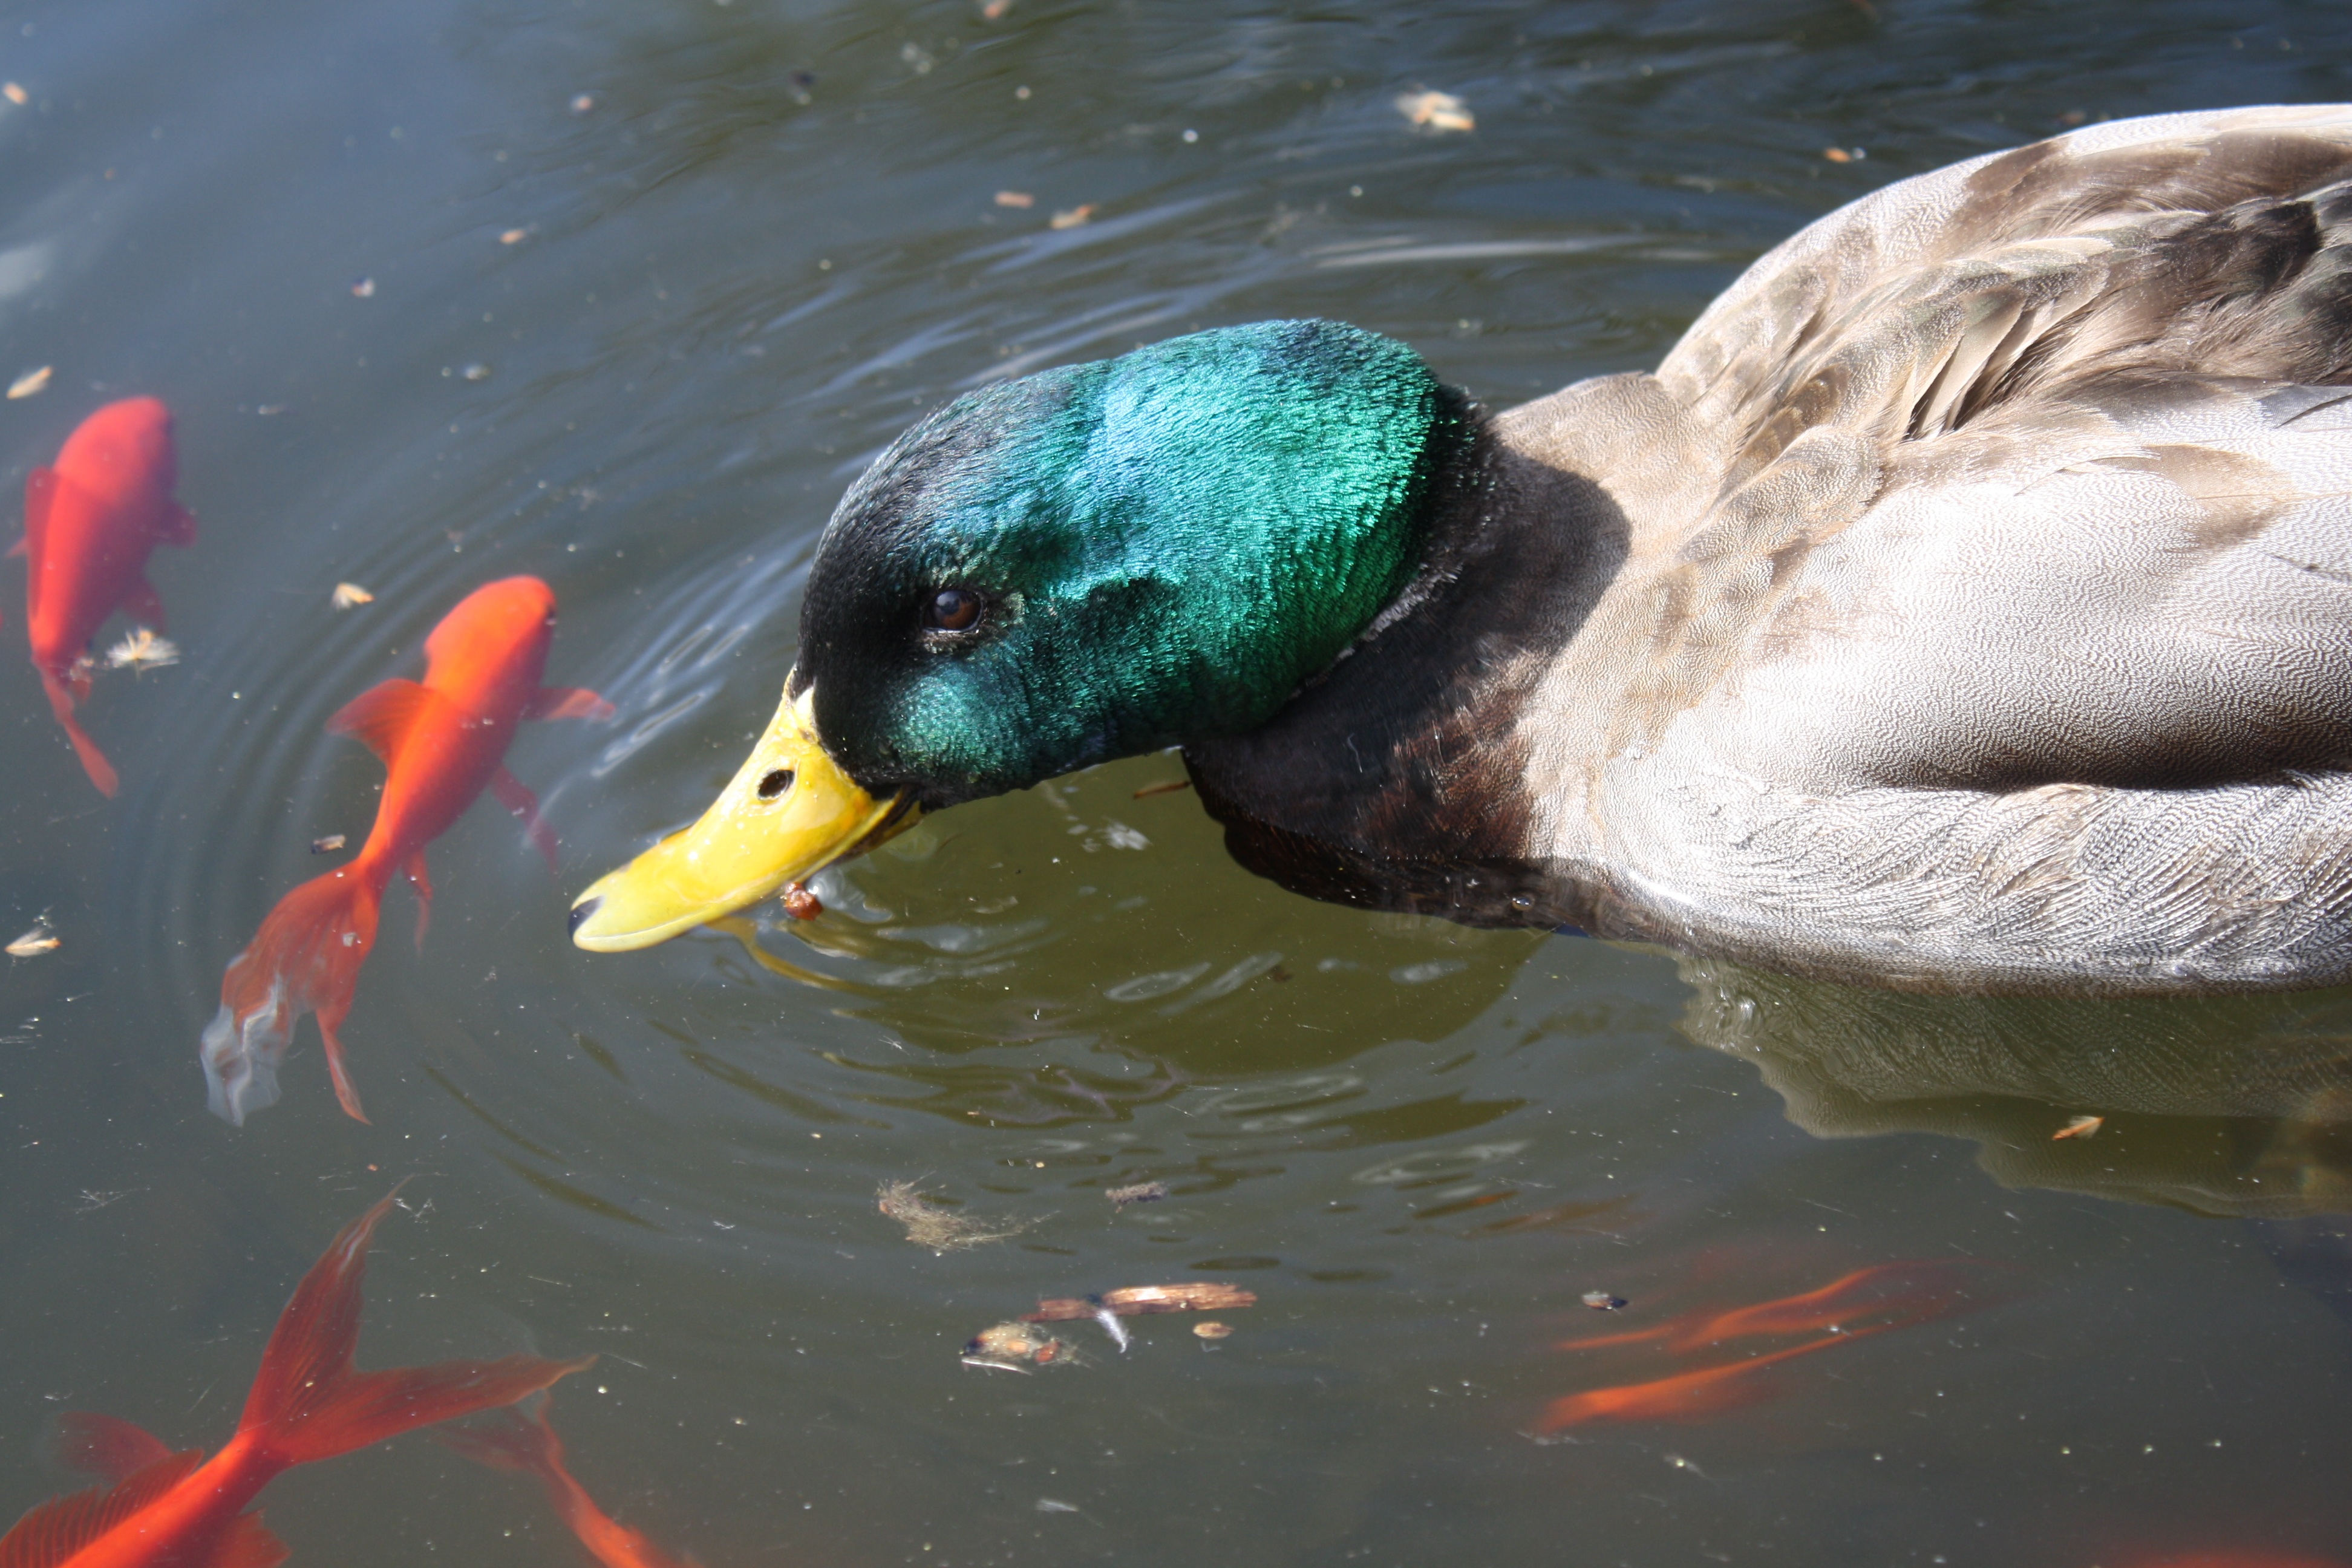
water, nature, bird, pond, wildlife, beak, fish, fauna, birds, duck, vertebrate, waterfowl, water bird, mallard, ducks geese and swans, coy